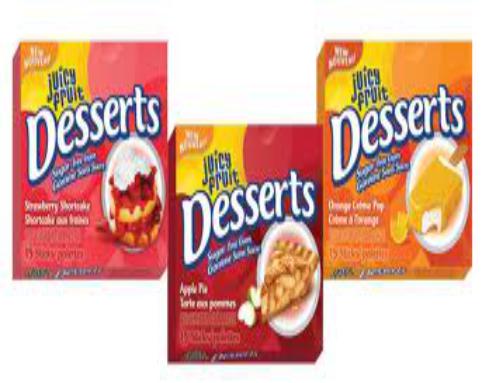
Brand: Juicy Fruit
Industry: Food